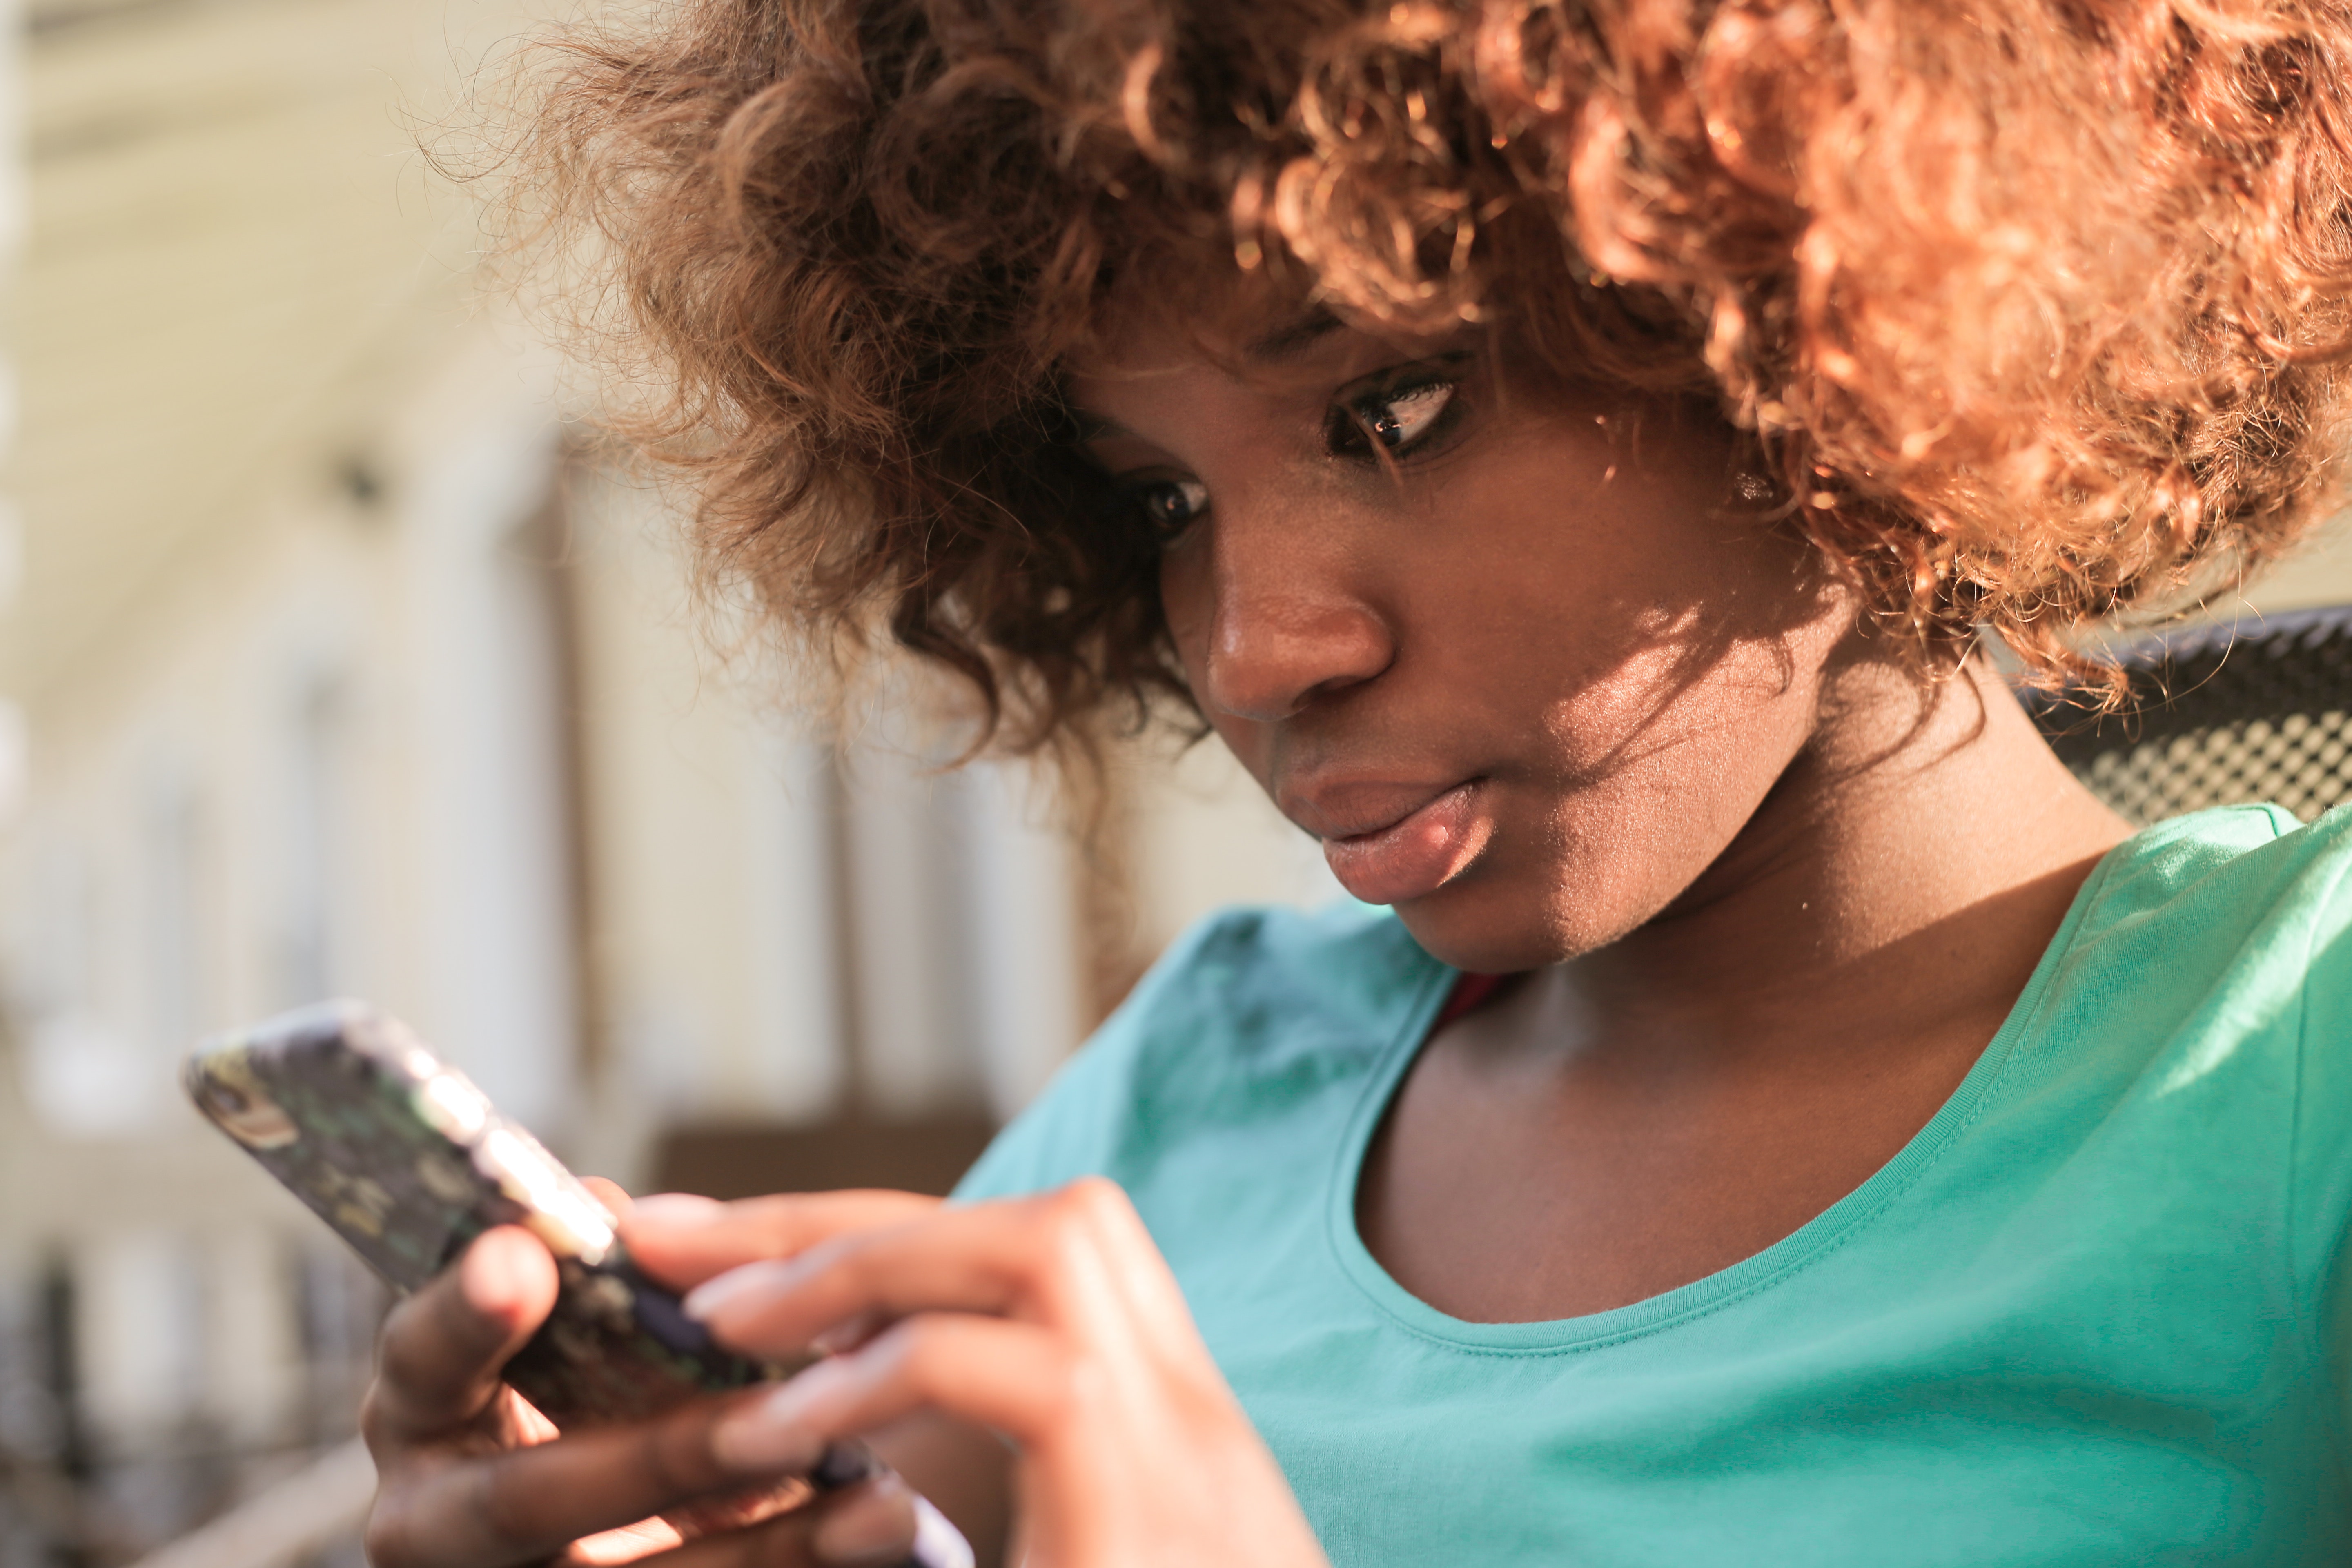
woman, technology, electronic device, gadget